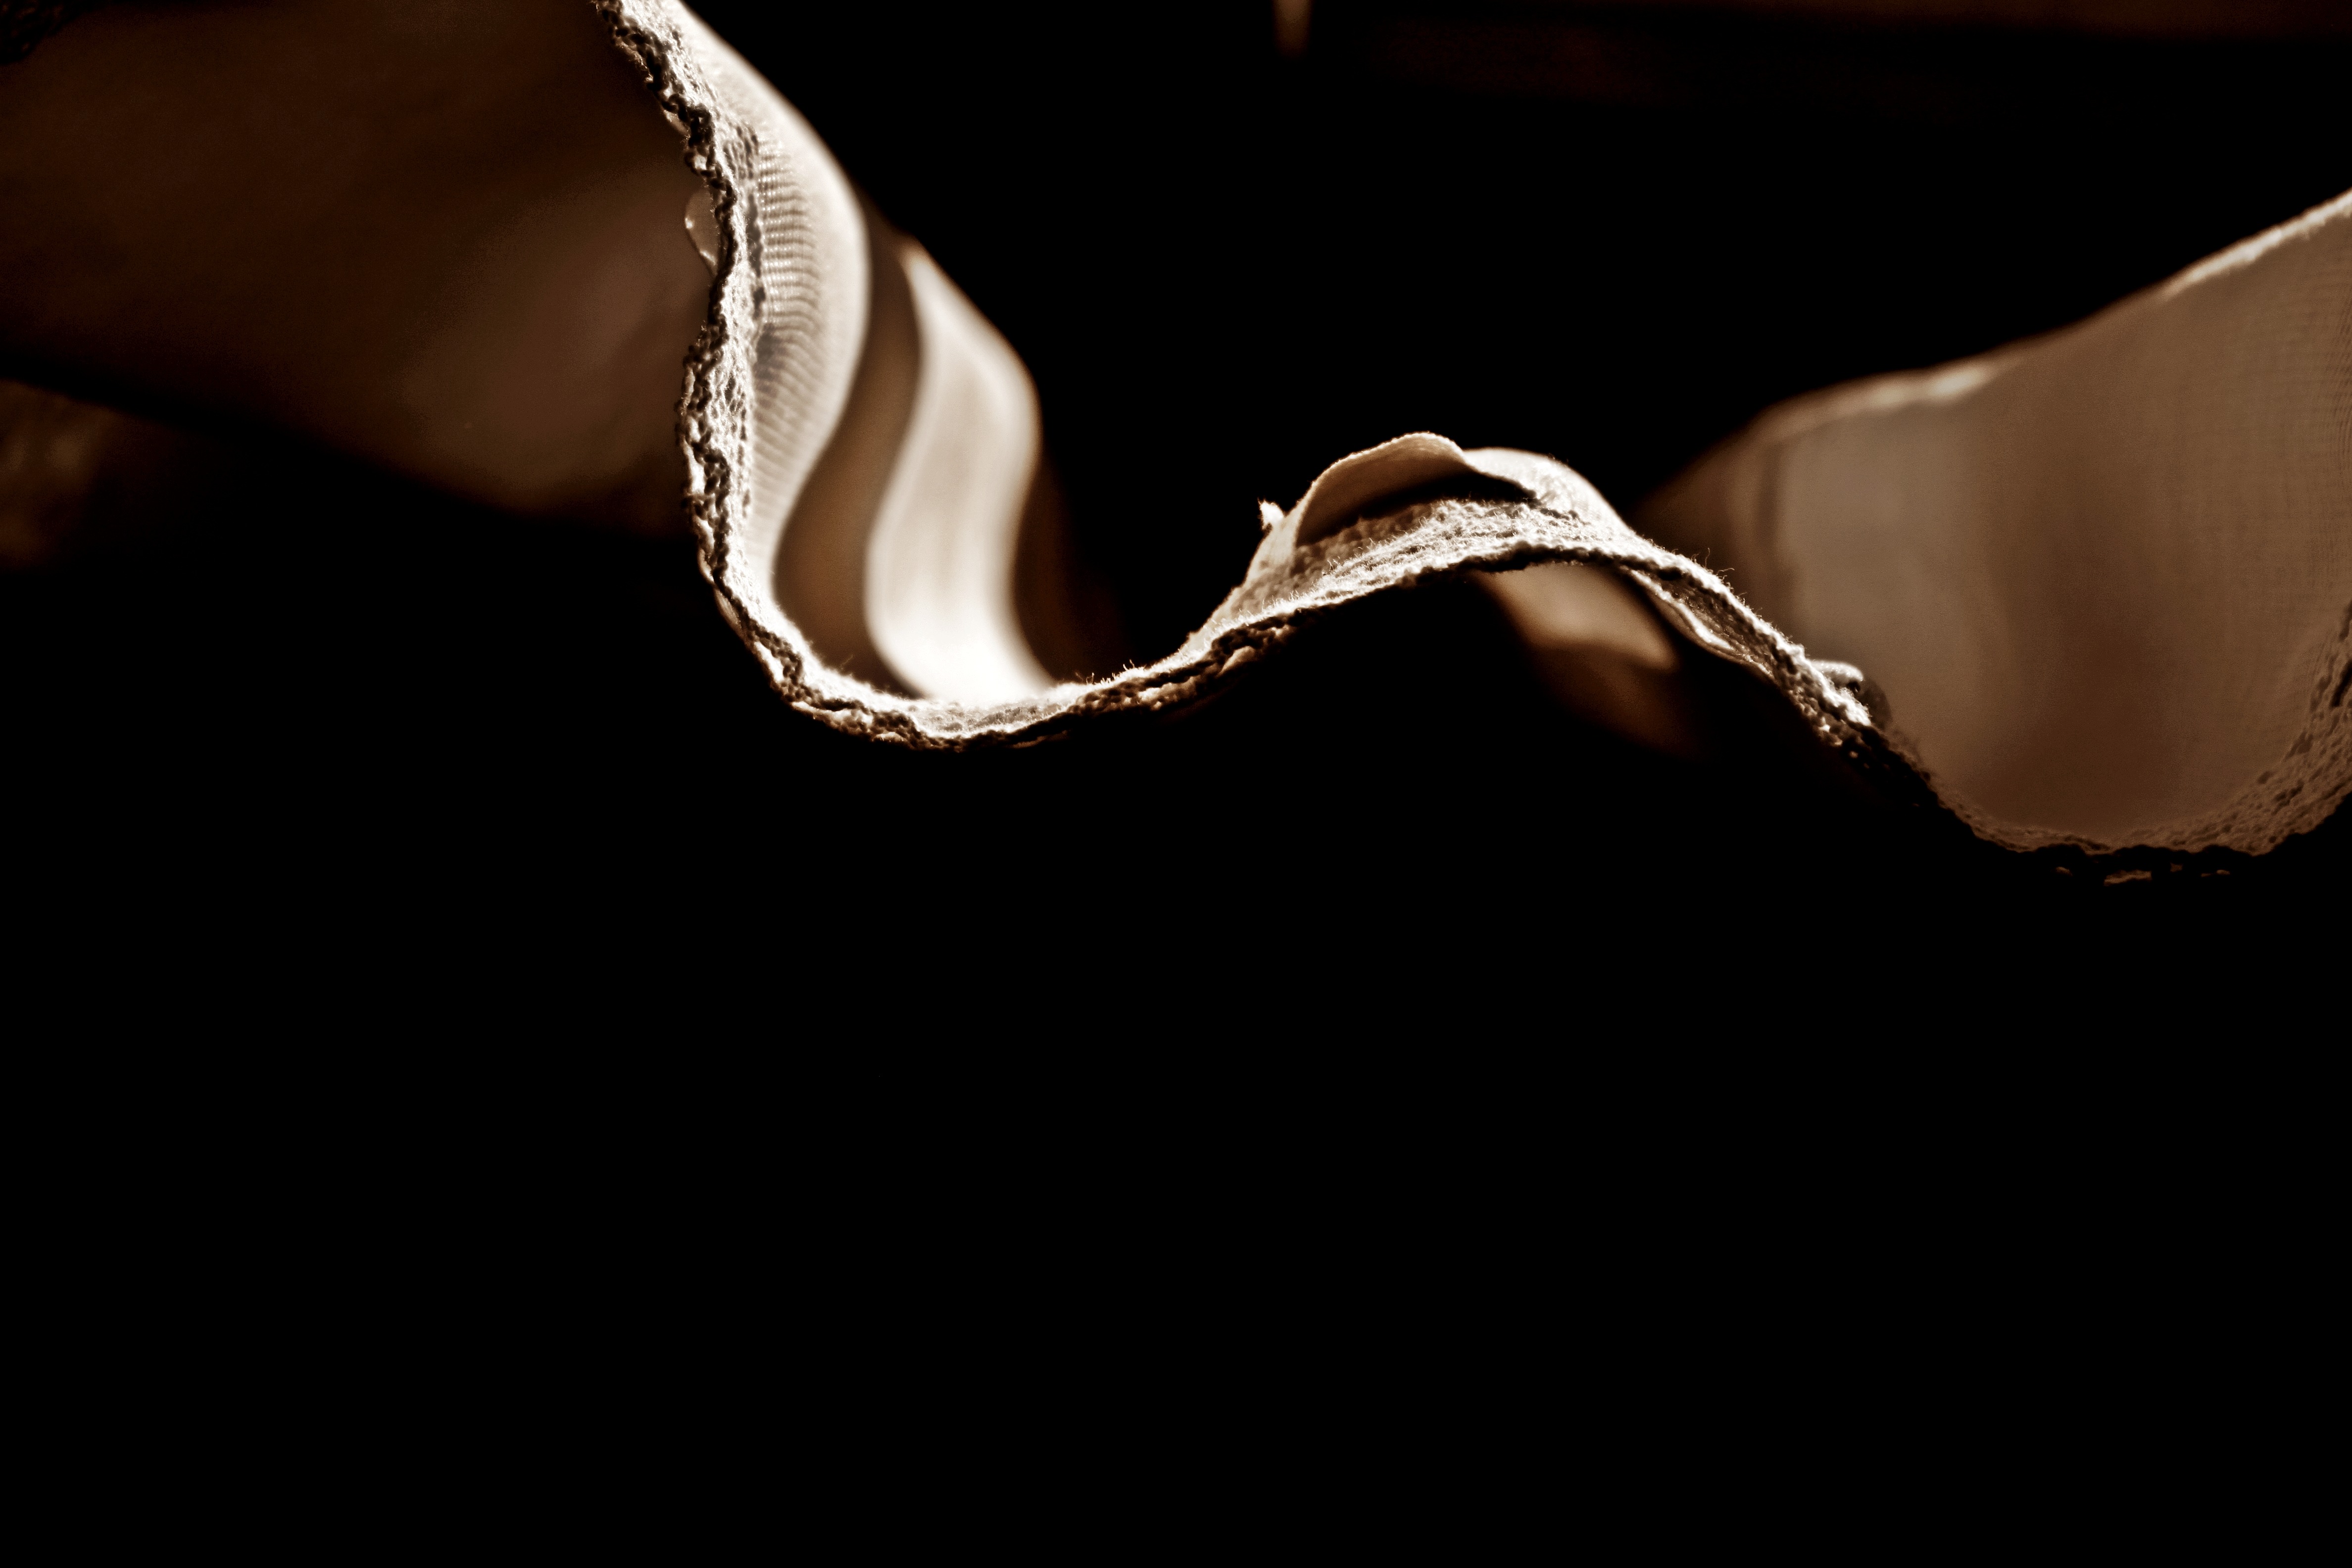
hand, light, photography, chain, wave, leg, curtain, arm, fabric, close up, human body, glasses, eyewear, organ, spread, spreads